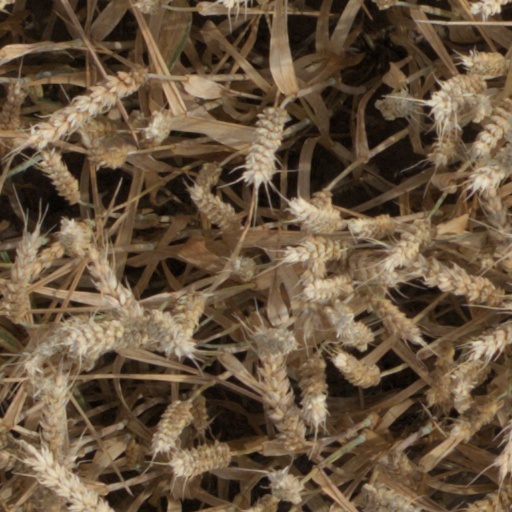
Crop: wheat